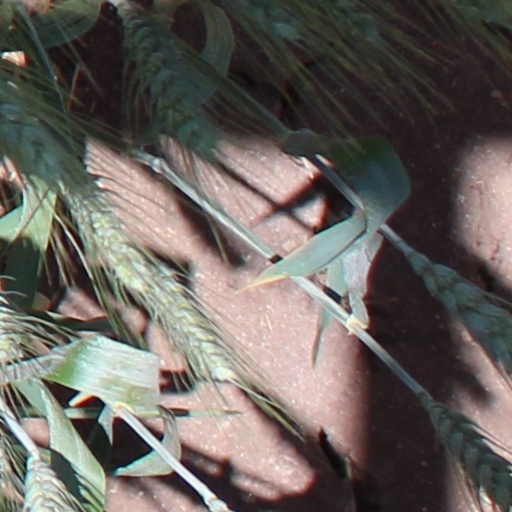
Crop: wheat